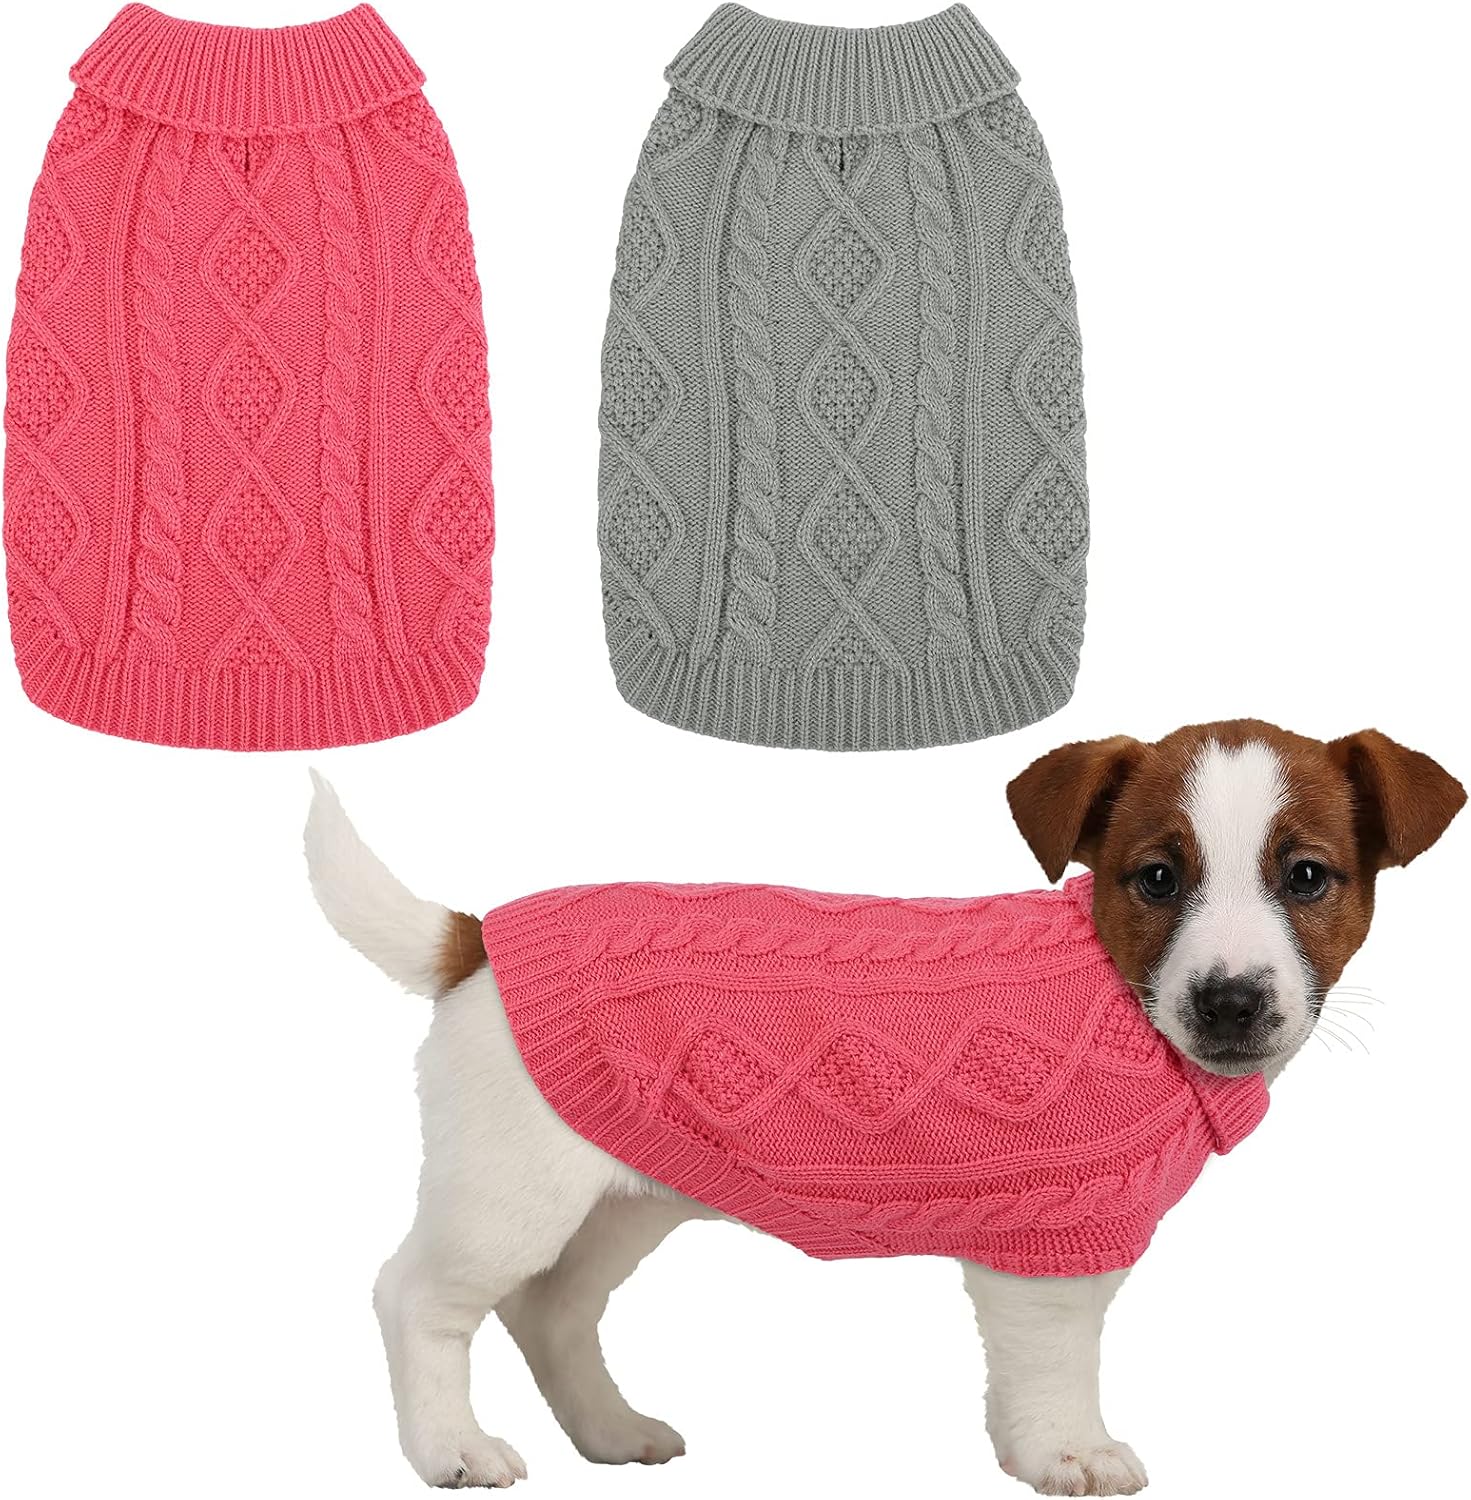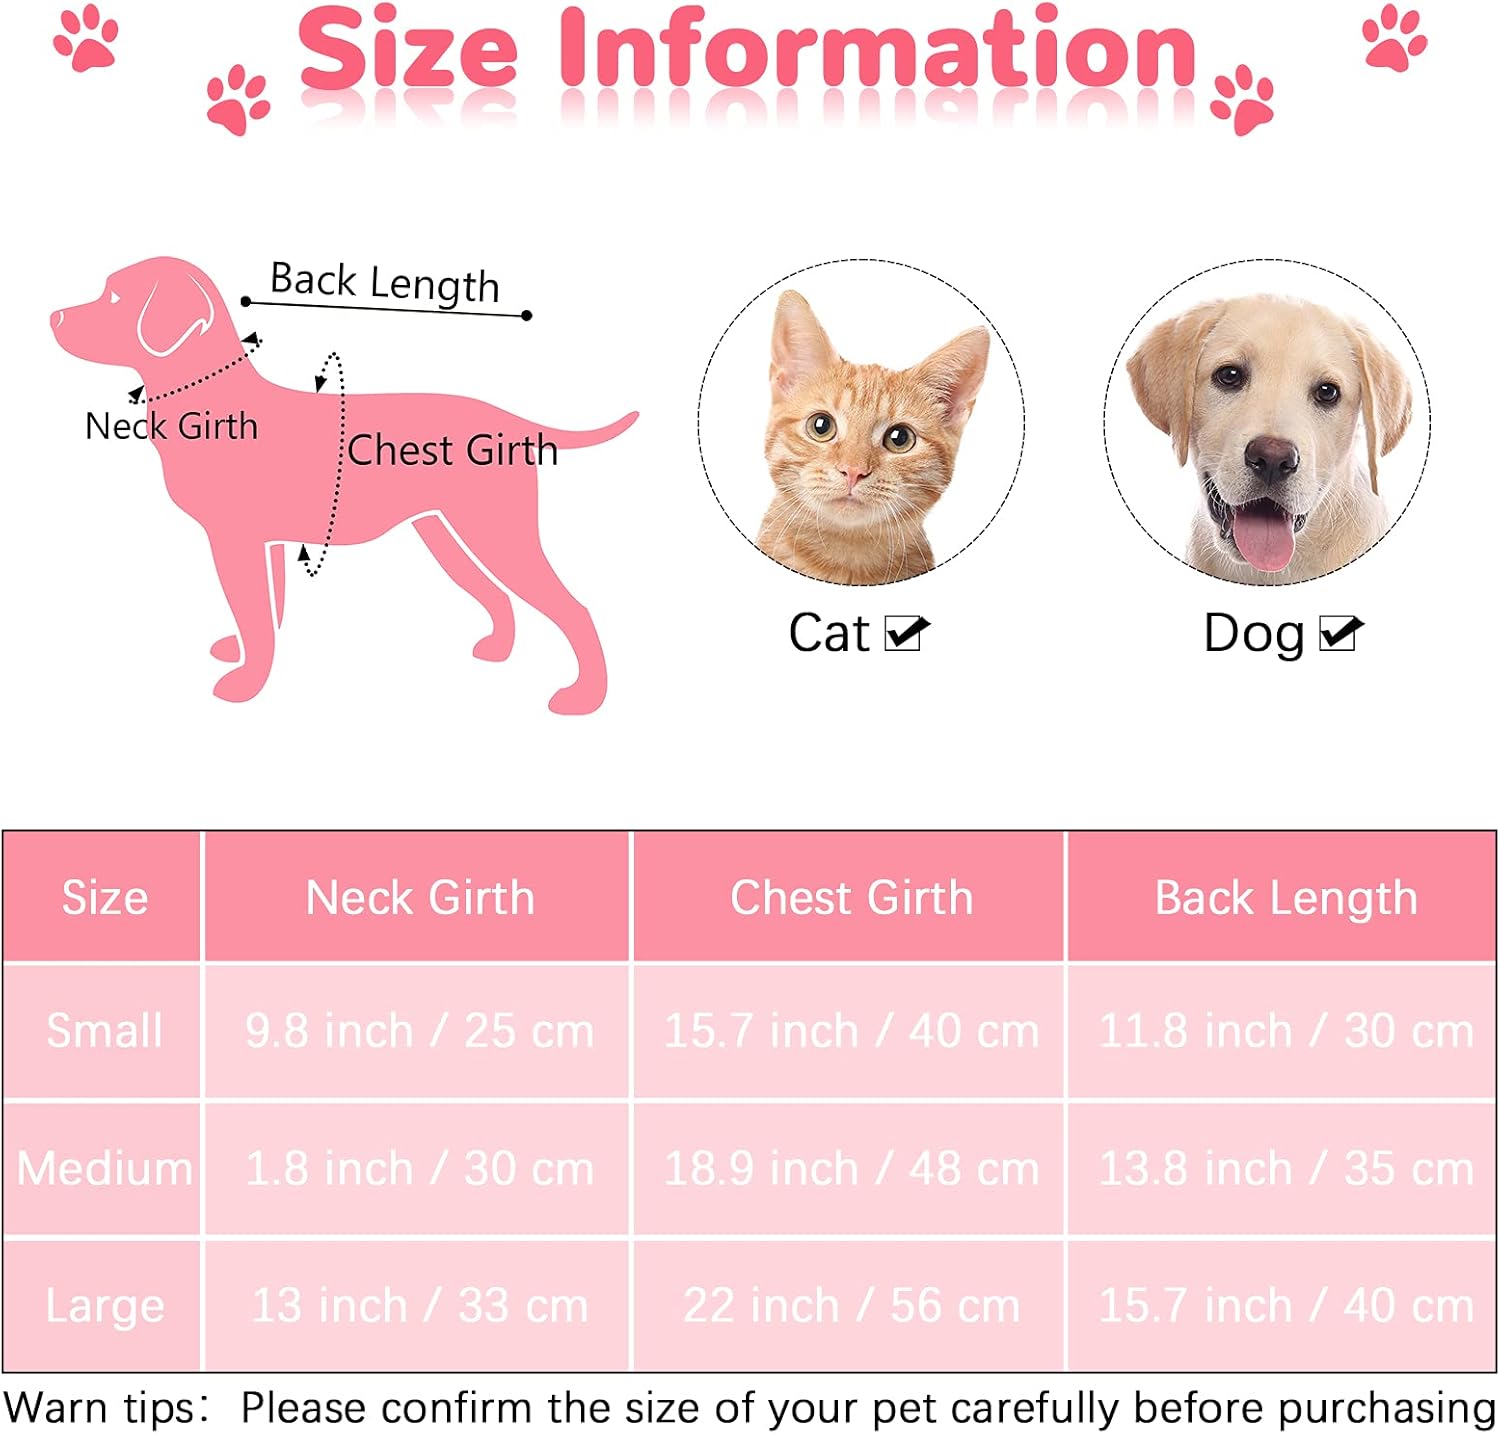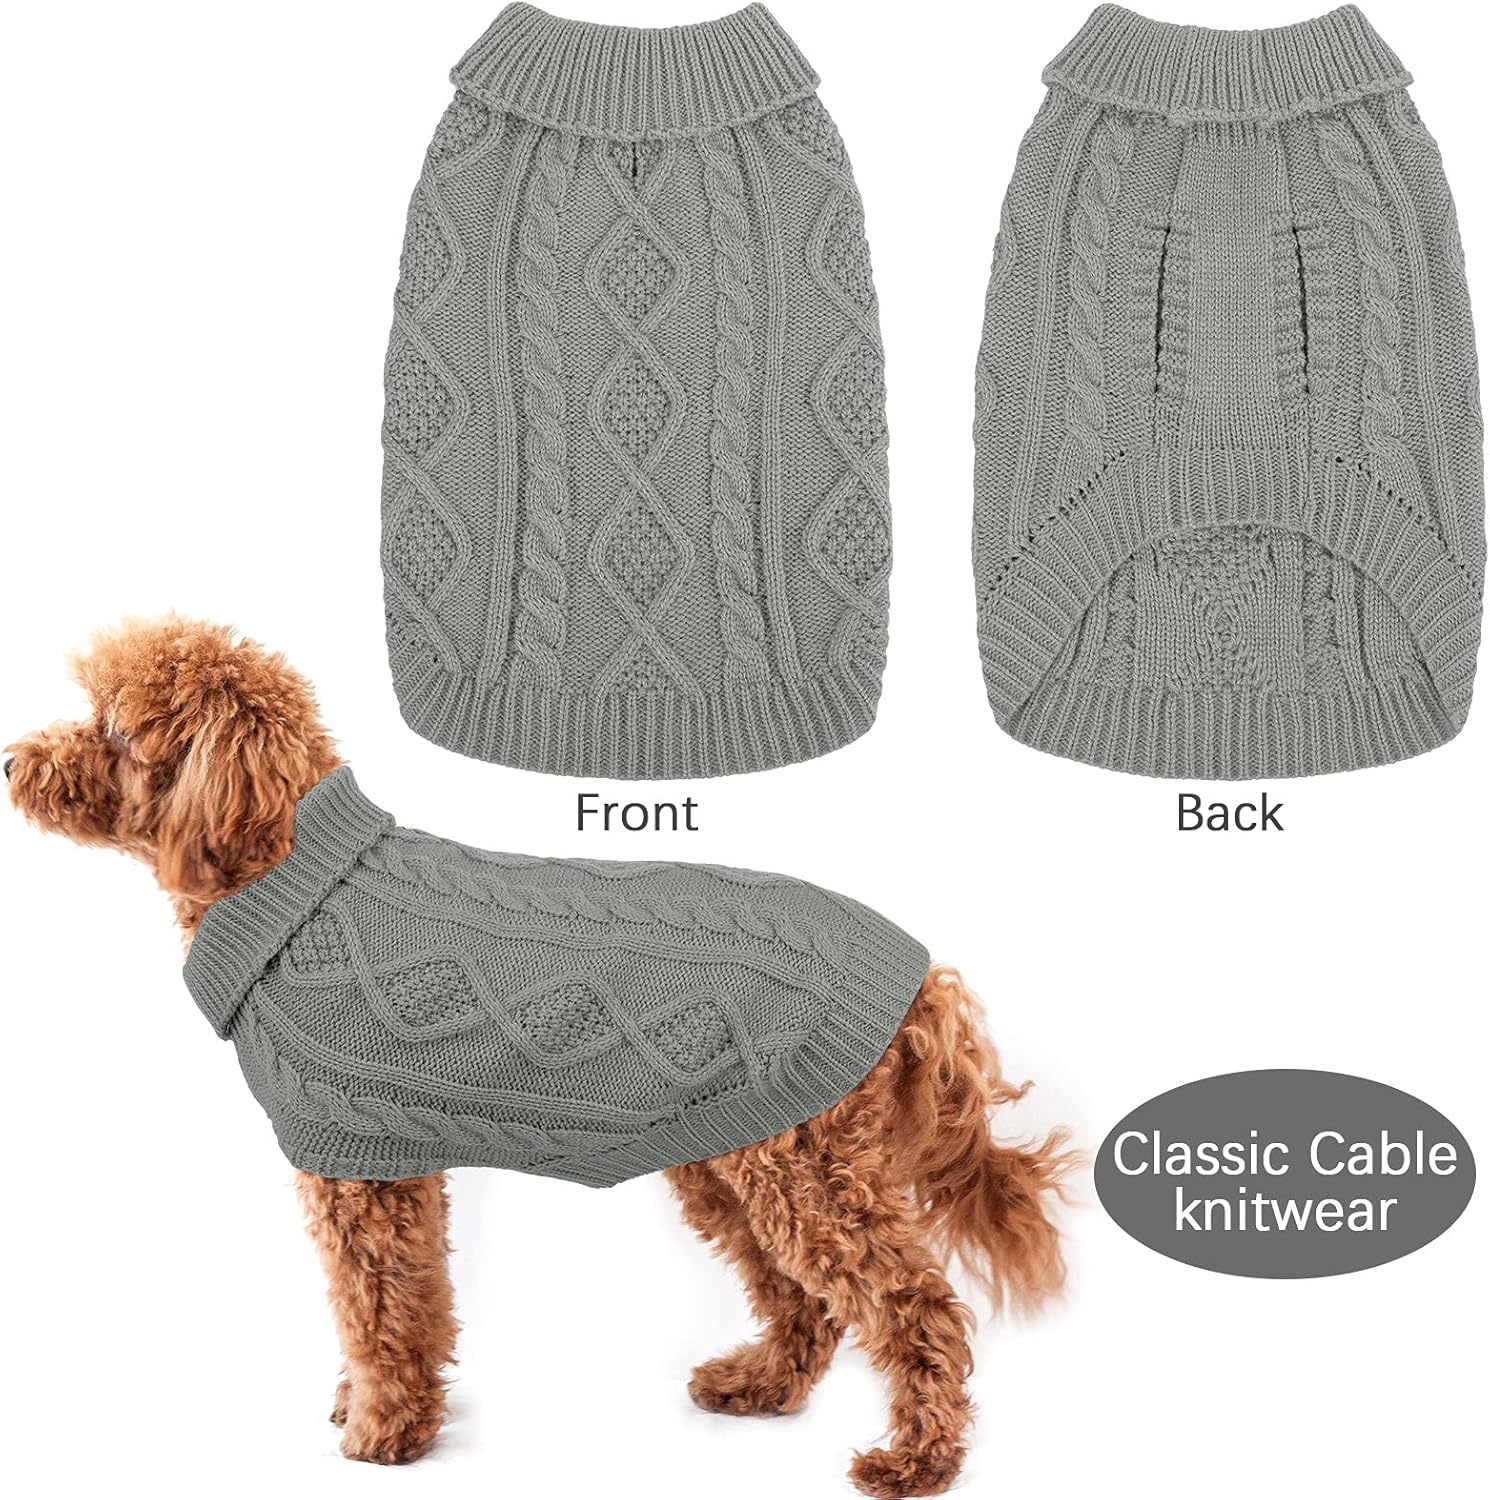
Pedgot 2 Pieces Dog Sweater Turtleneck Knitted Dog Sweater Dog Jumper Coat Warm Pet Winter Clothes Classic Cable Knit Sweater for Dogs Cats in Cold Season (Gray, Pink, M)
Category: Pet Supplies
Specifications:Color: gray, pinkMaterial: acrylic fiberSize: Chest girth: 19 inches / 48.26 cmNeck girth: 12 inches / 30.48 cmBack length: 14 inches / 35.56 cmQuantity: 2Package includes:2 x warm pet winter clothesNote:Please confirm the size of your dogs carefully before purchasing
Features: Comfortable size: chest girth 19 inches / 48.26 cm, neck girth 12 inches / 30.48 cm, back length 14 inches / 35.56 cm; there are 3 sizes to choose from, suitable for most breeds of dogs or cats; please confirm the size of your dogs carefully before purchasing | Soft material: the classic cable knit dog jumper coat is made of high quality acrylic fiber, soft and comfortable to touch; with great stretchability of the turtleneck knitted dog sweater, your pet can wrap up warm while doing many energetic activities | Fashion design: the dog pullover sweater features classic cable knitting, elastic turtle neck and sleeveless design; the classic cable knit dog jumper coat is easy to put on and take off, allowing your dog to be eye-catching | Ideal gift for pets: if you are preparing warm pet winter clothes outfits for a cold winter, these turtleneck knitted dog sweaters are ideal gifts for keeping your pet warm and comfortable; there is a leash hole on the back, which allow you to tie a leash or handle to the pet's collar, so that you can walk your dog in our fashionable cable knit dog jumper coat | Machine washable: it is better to wash them by hand; please machine wash warm pet winter clothes with other clothes in similar colors in cold water and dry them; our sweaters are well-made with tight stitches, not easy to break; these dog sweaters can accompany your dog through many winters